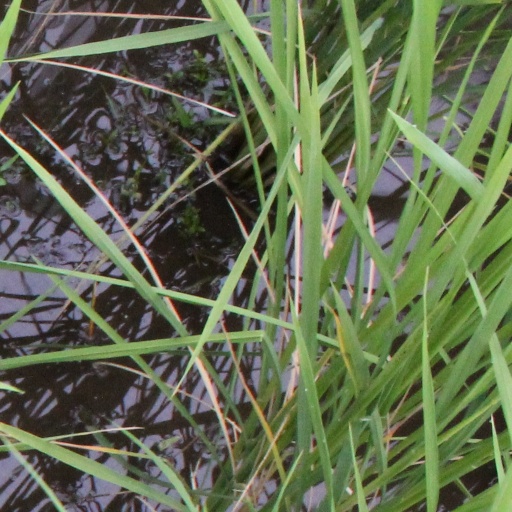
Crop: rice